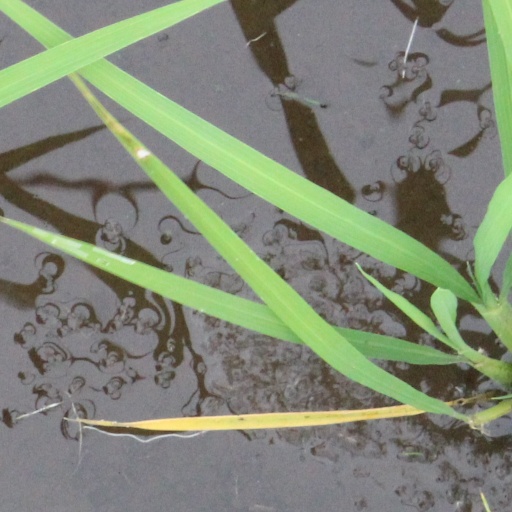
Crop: rice